Mongol zurag

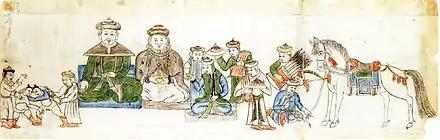
A 16th-century painting of Abtai Sain Khan and his queen in the zurag style

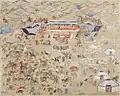
"A Day in Mongolia: Summer", Tempera on cotton 138 cm x 177 cm

Mongol zurag ("Mongol painting") is a style of painting in Mongolian art. Developed in the early 20th century, zurag is characterised by the depiction of secular, nationalist themes in a traditional mineral-paint–on–cotton medium similar to Tibetan "thangka". It is thus distinguished from both traditional Buddhist fine art and the socialist realism favoured during the Mongolian People's Republic.